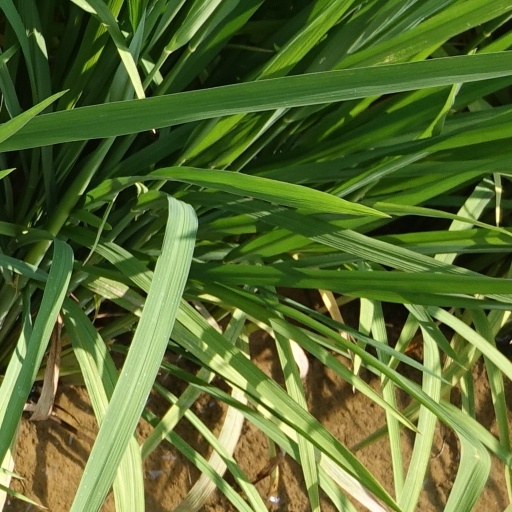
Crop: rice